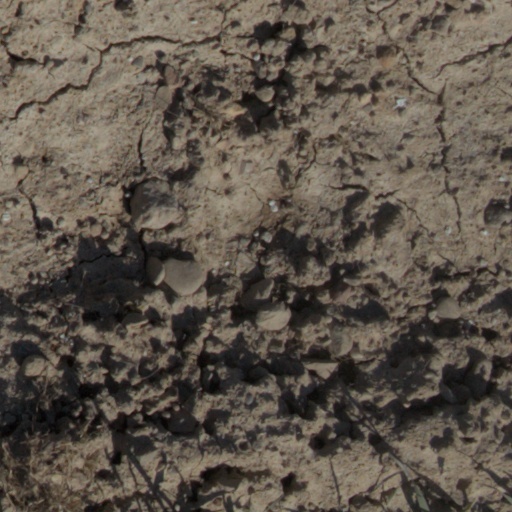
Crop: wheat